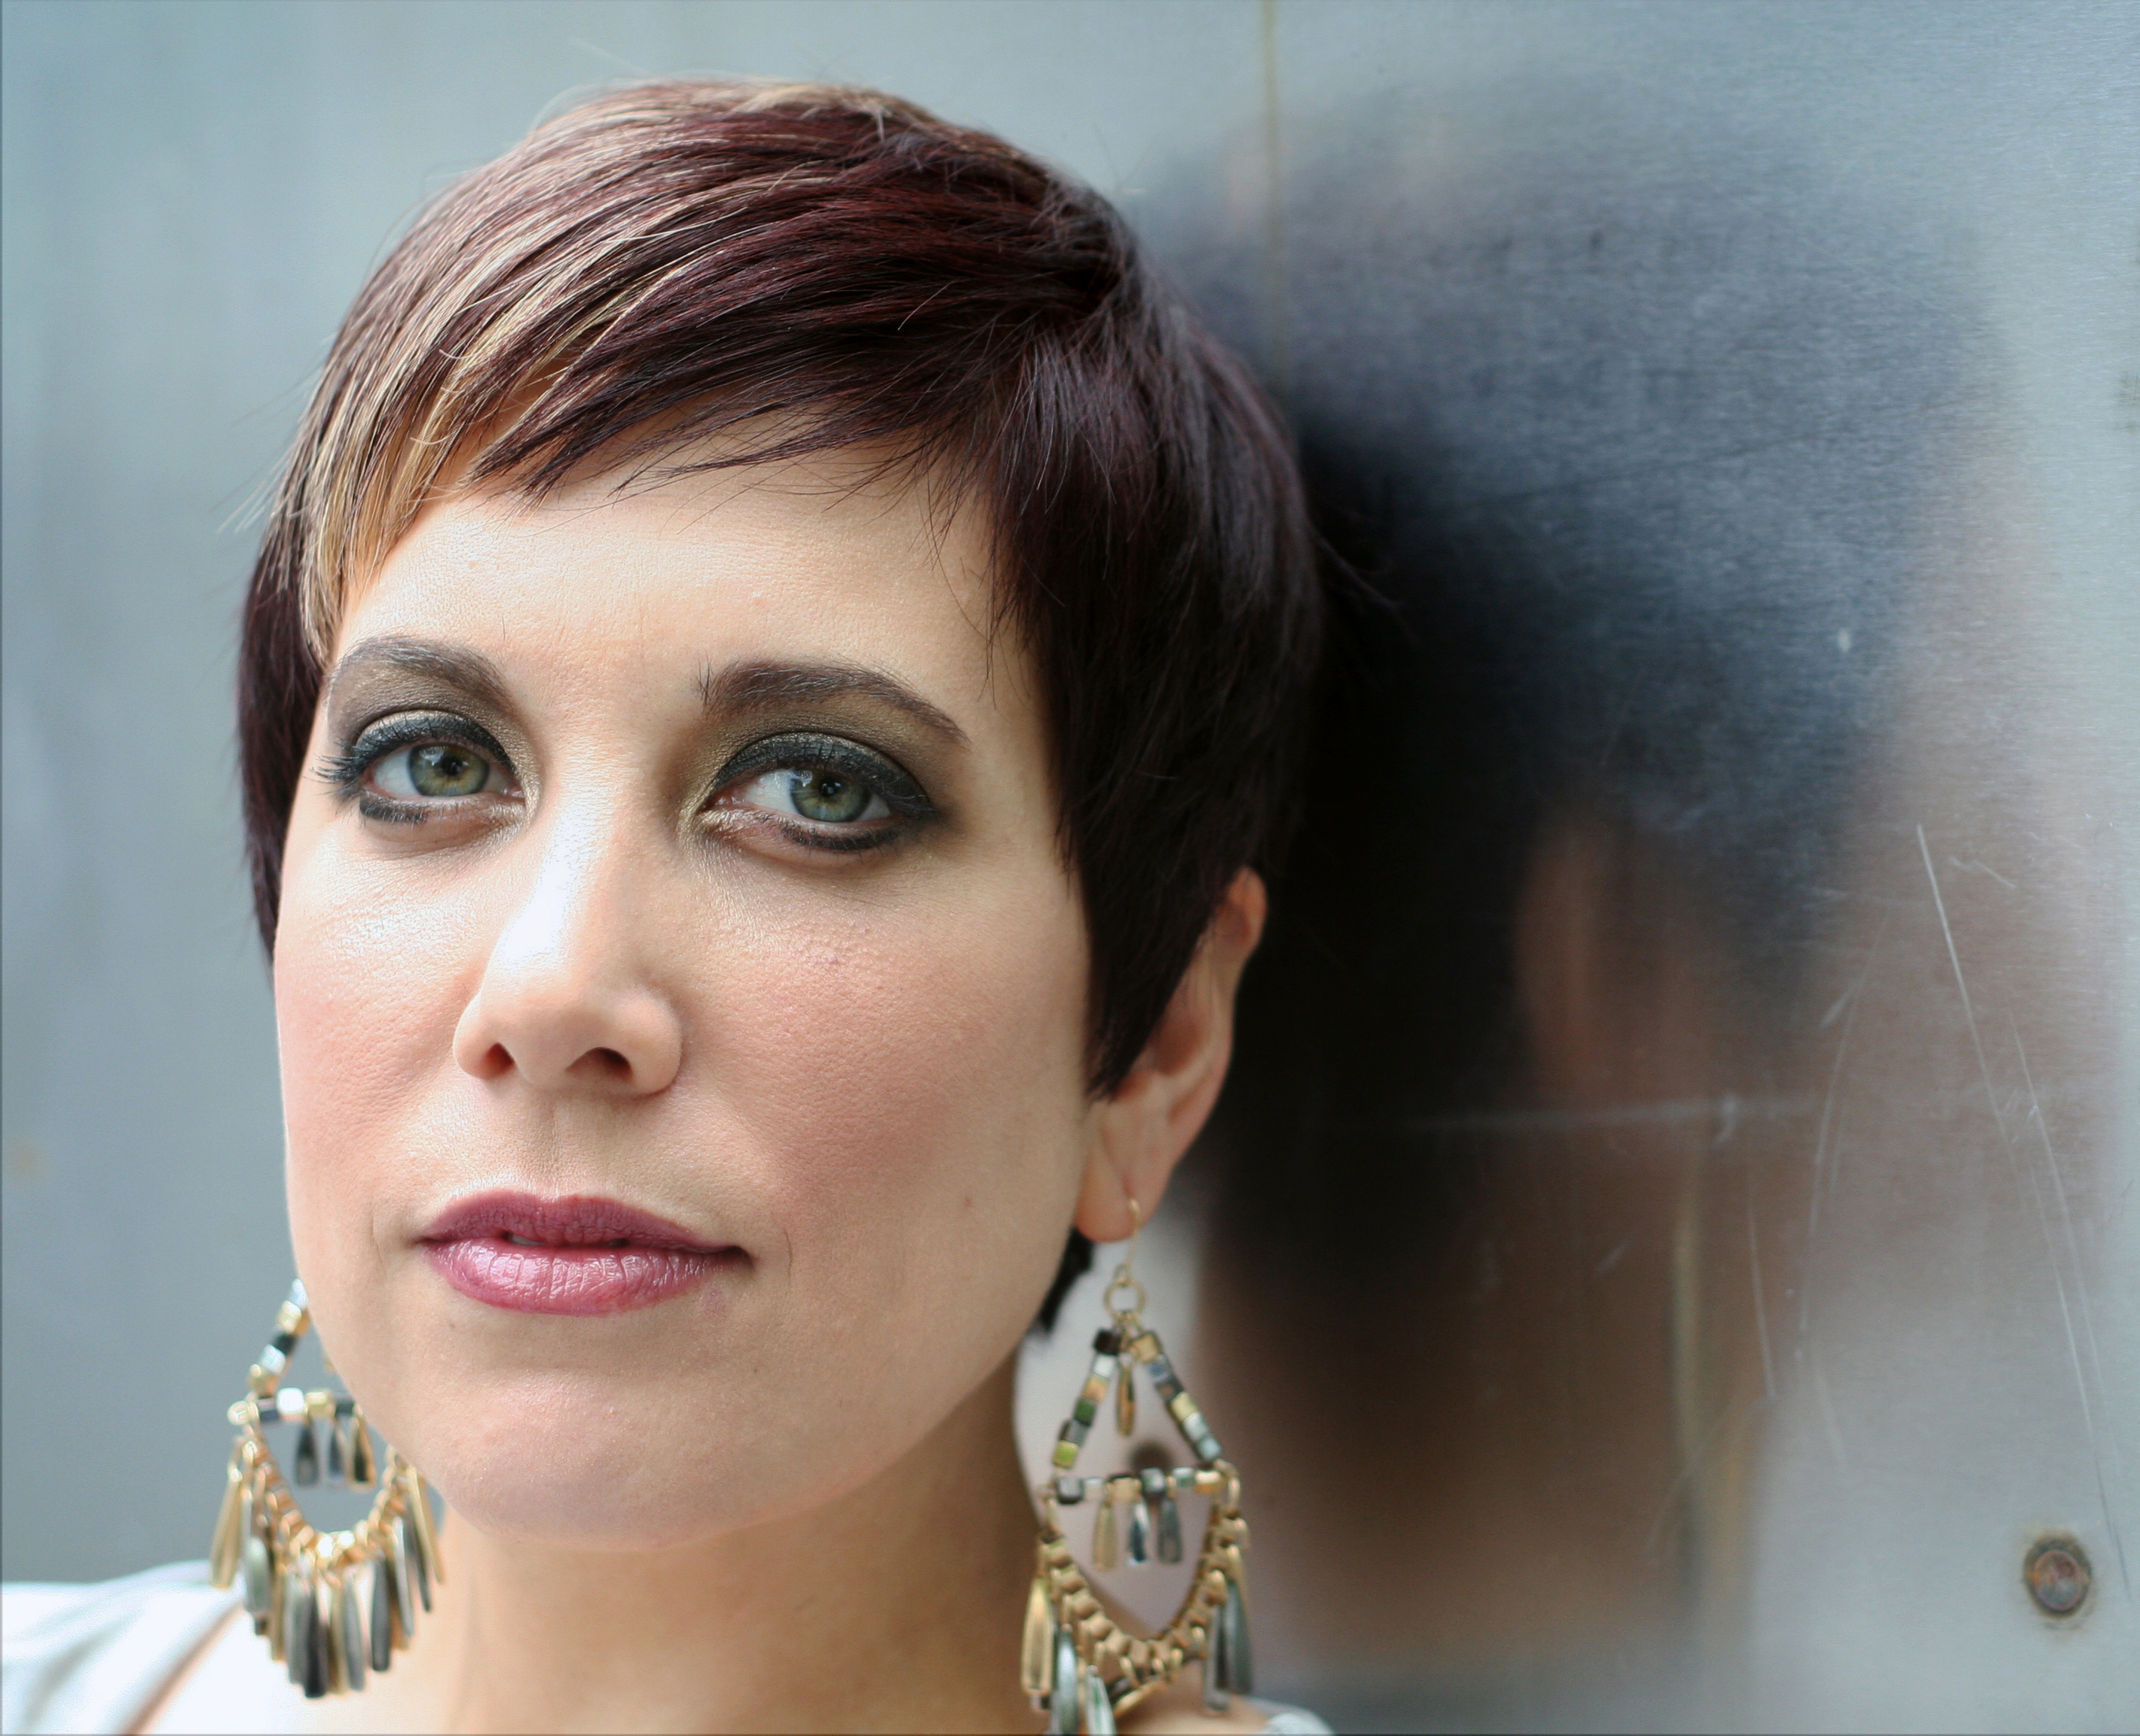
face, hair, eyebrow, hairstyle, lip, chin, skin, nose, forehead, head, beauty, cheek, eye, close up, brown hair, jaw, black hair, eyelash, neck, bangs, mouth, photography, makeover, portrait photography, layered hair, fashion accessory, ear, long hair, pixie cut, portrait, jewellery, bob cut, photo shoot